Vera Felicidade de Almeida Campos

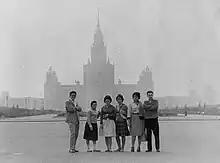
Vera Felicidade Almeida Campos (second from right) with colleagues at the Patrice Lumumba Russian University in Moscow, 1962

The German Gestaltists centered their careers in research and theoretical development of Gestalt Psychology, but did not develop a psychotherapy, and that was a concern for V. Campos. Since the beginning of her clinical practice, benefiting from both Gestalt concepts and Edmund Husserl's Phenomenology, she initiated the development of Gestalt Psychotherapy, a theory based exclusively on gestaltism, phenomenology, and dialectical materialism. At no time does she make use of psychoanalytic concepts, as does, for instance, Fritz Perls' Gestalt Therapy. One of the ideas most combated by Campos, because it is the most widespread not only in psychology but also in several other areas of knowledge, is the idea of the existence of the unconscious. Campos always points out that the concept of the unconscious in Freud's work is the heart of psychoanalysis, and It is regarded as a fundamental concept with implications in the approach and way of thinking about man, his psychism and his behaviour. With the great dissemination of psychoanalysis after World War II, this was one of its most widespread concepts not only in the human sciences but for the lay public, the common sense. V. Campos, since her first book, expresses her denial of the unconscious in a chapter titled "O Mito do Inconsciente" ("The Myth of the Unconscious").